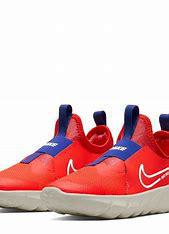
Brand: Nike
Model: Flex Runner 2